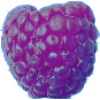
Label: Raspberry 1